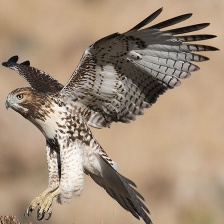
Species: RED TAILED HAWK
Scientific name: BUTEO JAMAICENSIS